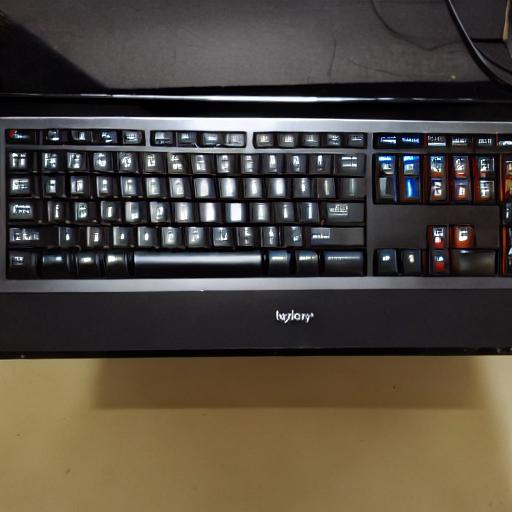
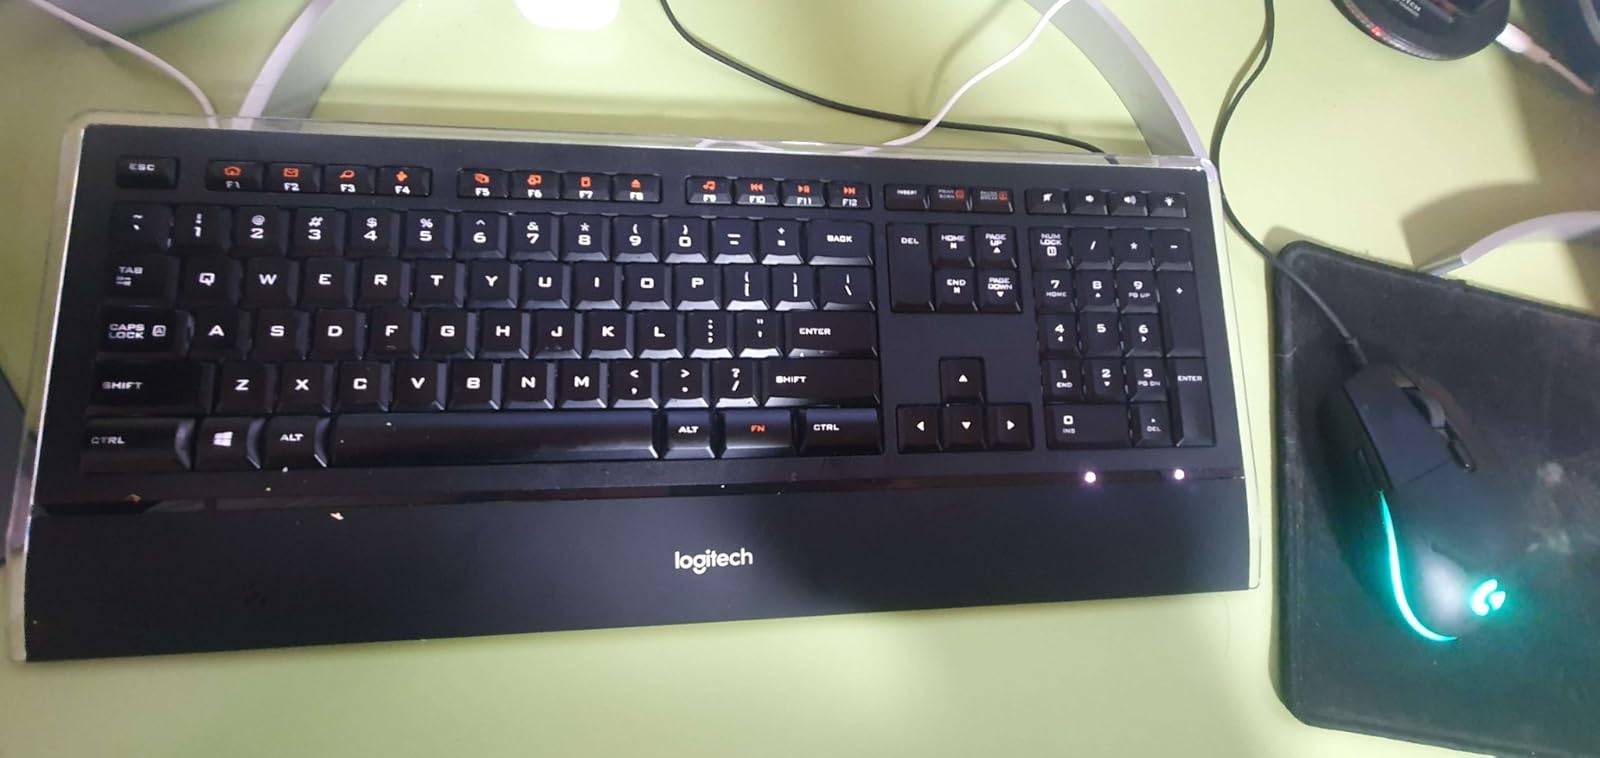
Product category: keyboard
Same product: no